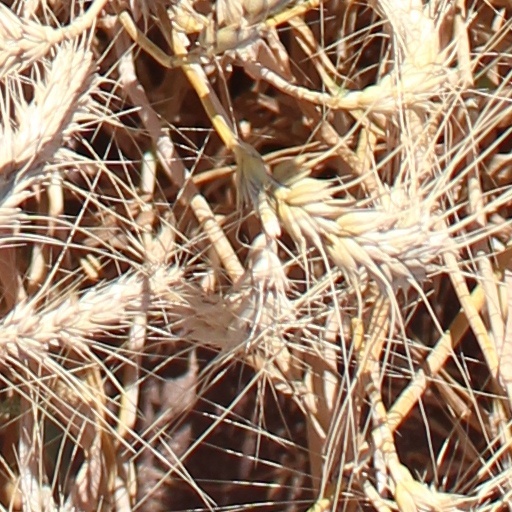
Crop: wheat